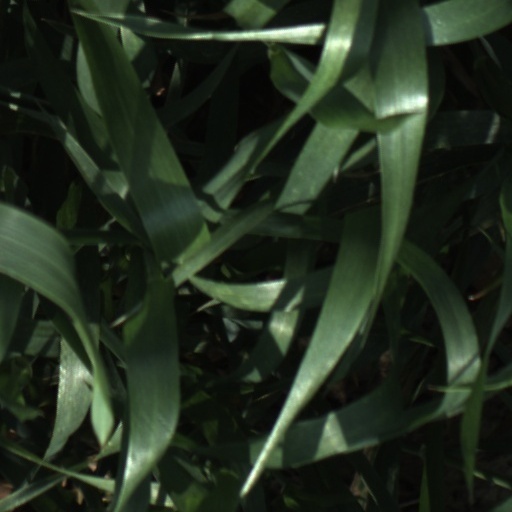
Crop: wheat